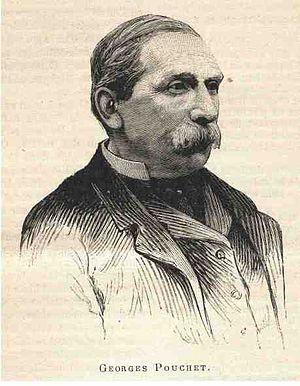
Portrait de Georges Pouchet illustrant l'article nécrologique publié dans la revue La Science Illustrée n°336 du 5 mai 1894
Charles Henri Georges Pouchet, fils du naturaliste Félix Archimède Pouchet, est un naturaliste et anatomiste français qui se spécialisa dans l’anatomie comparée des poissons et des cétacés. Il fut professeur d'anatomie comparée au Muséum national d'histoire naturelle, à Paris, titulaire de la chaire d'Anatomie comparée de 1879 jusqu'à son décès en 1894, et directeur du laboratoire maritime de Concarneau.